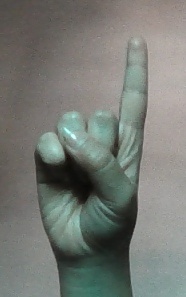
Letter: bb